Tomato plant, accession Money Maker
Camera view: bottom (45 deg); turntable rotation: 240 degrees
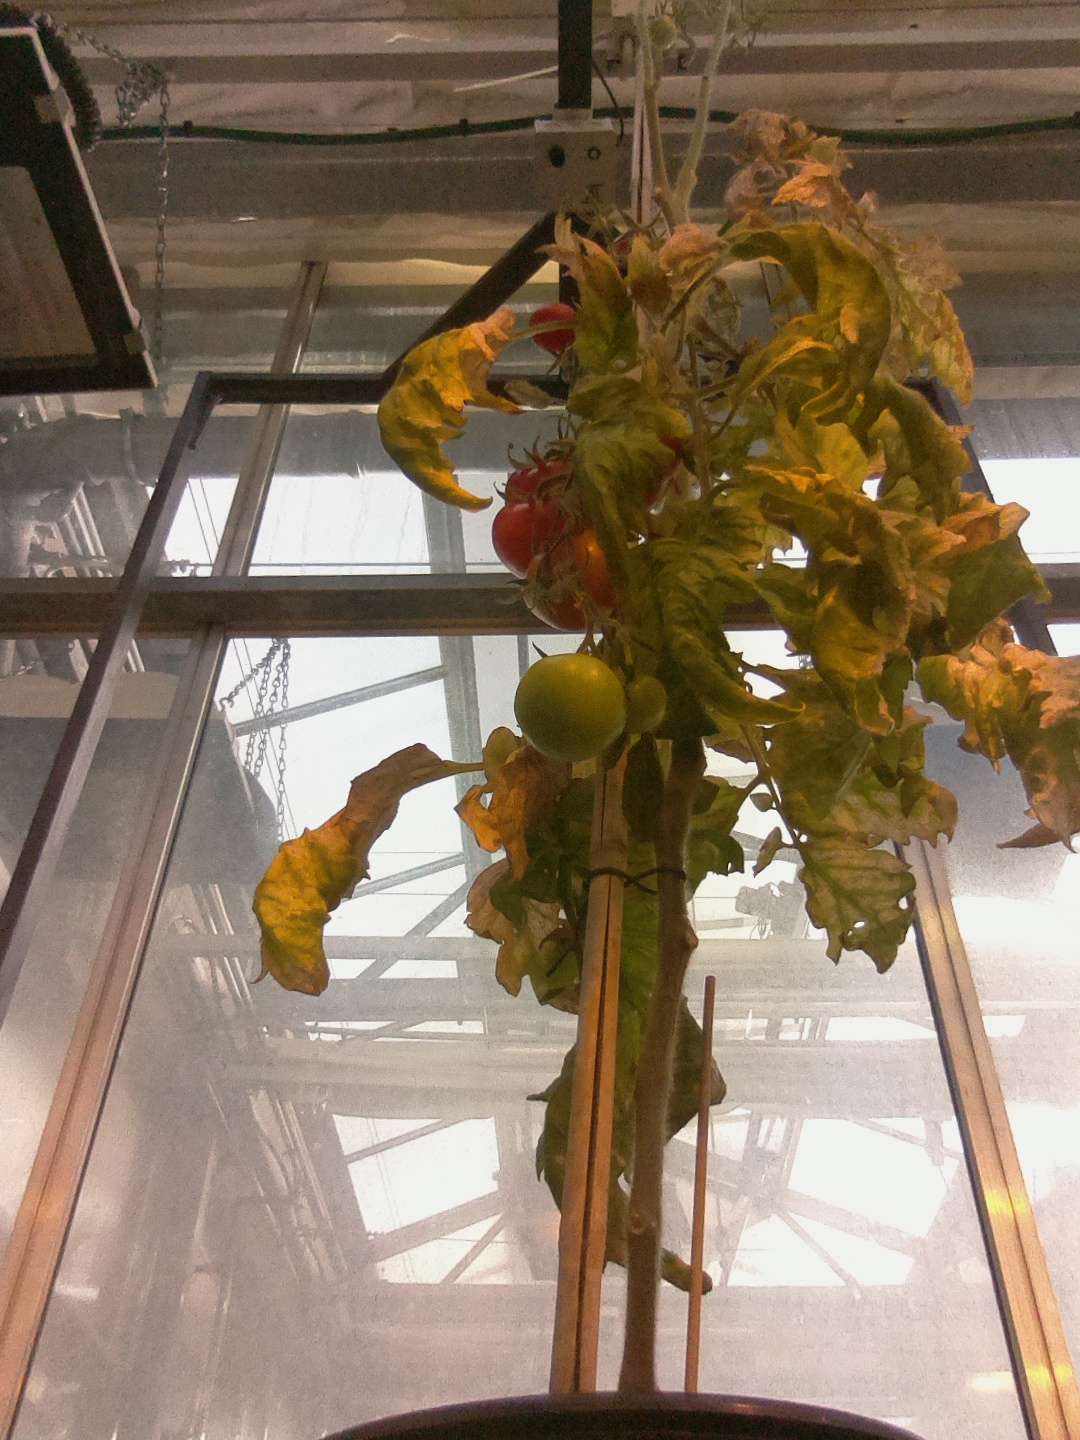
BBCH growth stage 88: 80%-90% of fruits show typical fully ripe color